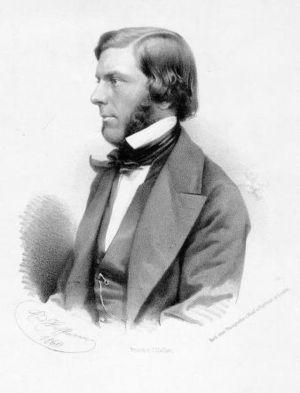
Alexander William Williamson FRS est un chimiste britannique, récipiendaire de la Médaille royale de la Royal Society. Son procédé de formation des éthers par interaction d'un halogénure d'alkyle et d'un alcool en milieu basique est aujourd'hui connu sous le nom de « synthèse de Williamson ».
Le zoologiste allemand Theodor Boveri découvre les chromosomes.
Les cinq de Chōshū sont des membres du domaine de Chōshū à l'ouest du Japon qui étudièrent au Royaume-uni à partir de 1863 à l'University College de Londres auprès du professeur Alexander William Williamson. Il était à cette époque illégal au Japon de voyager à l'étranger et la politique d'isolement fut renforcée jusqu'à la restauration de Meiji de 1868.